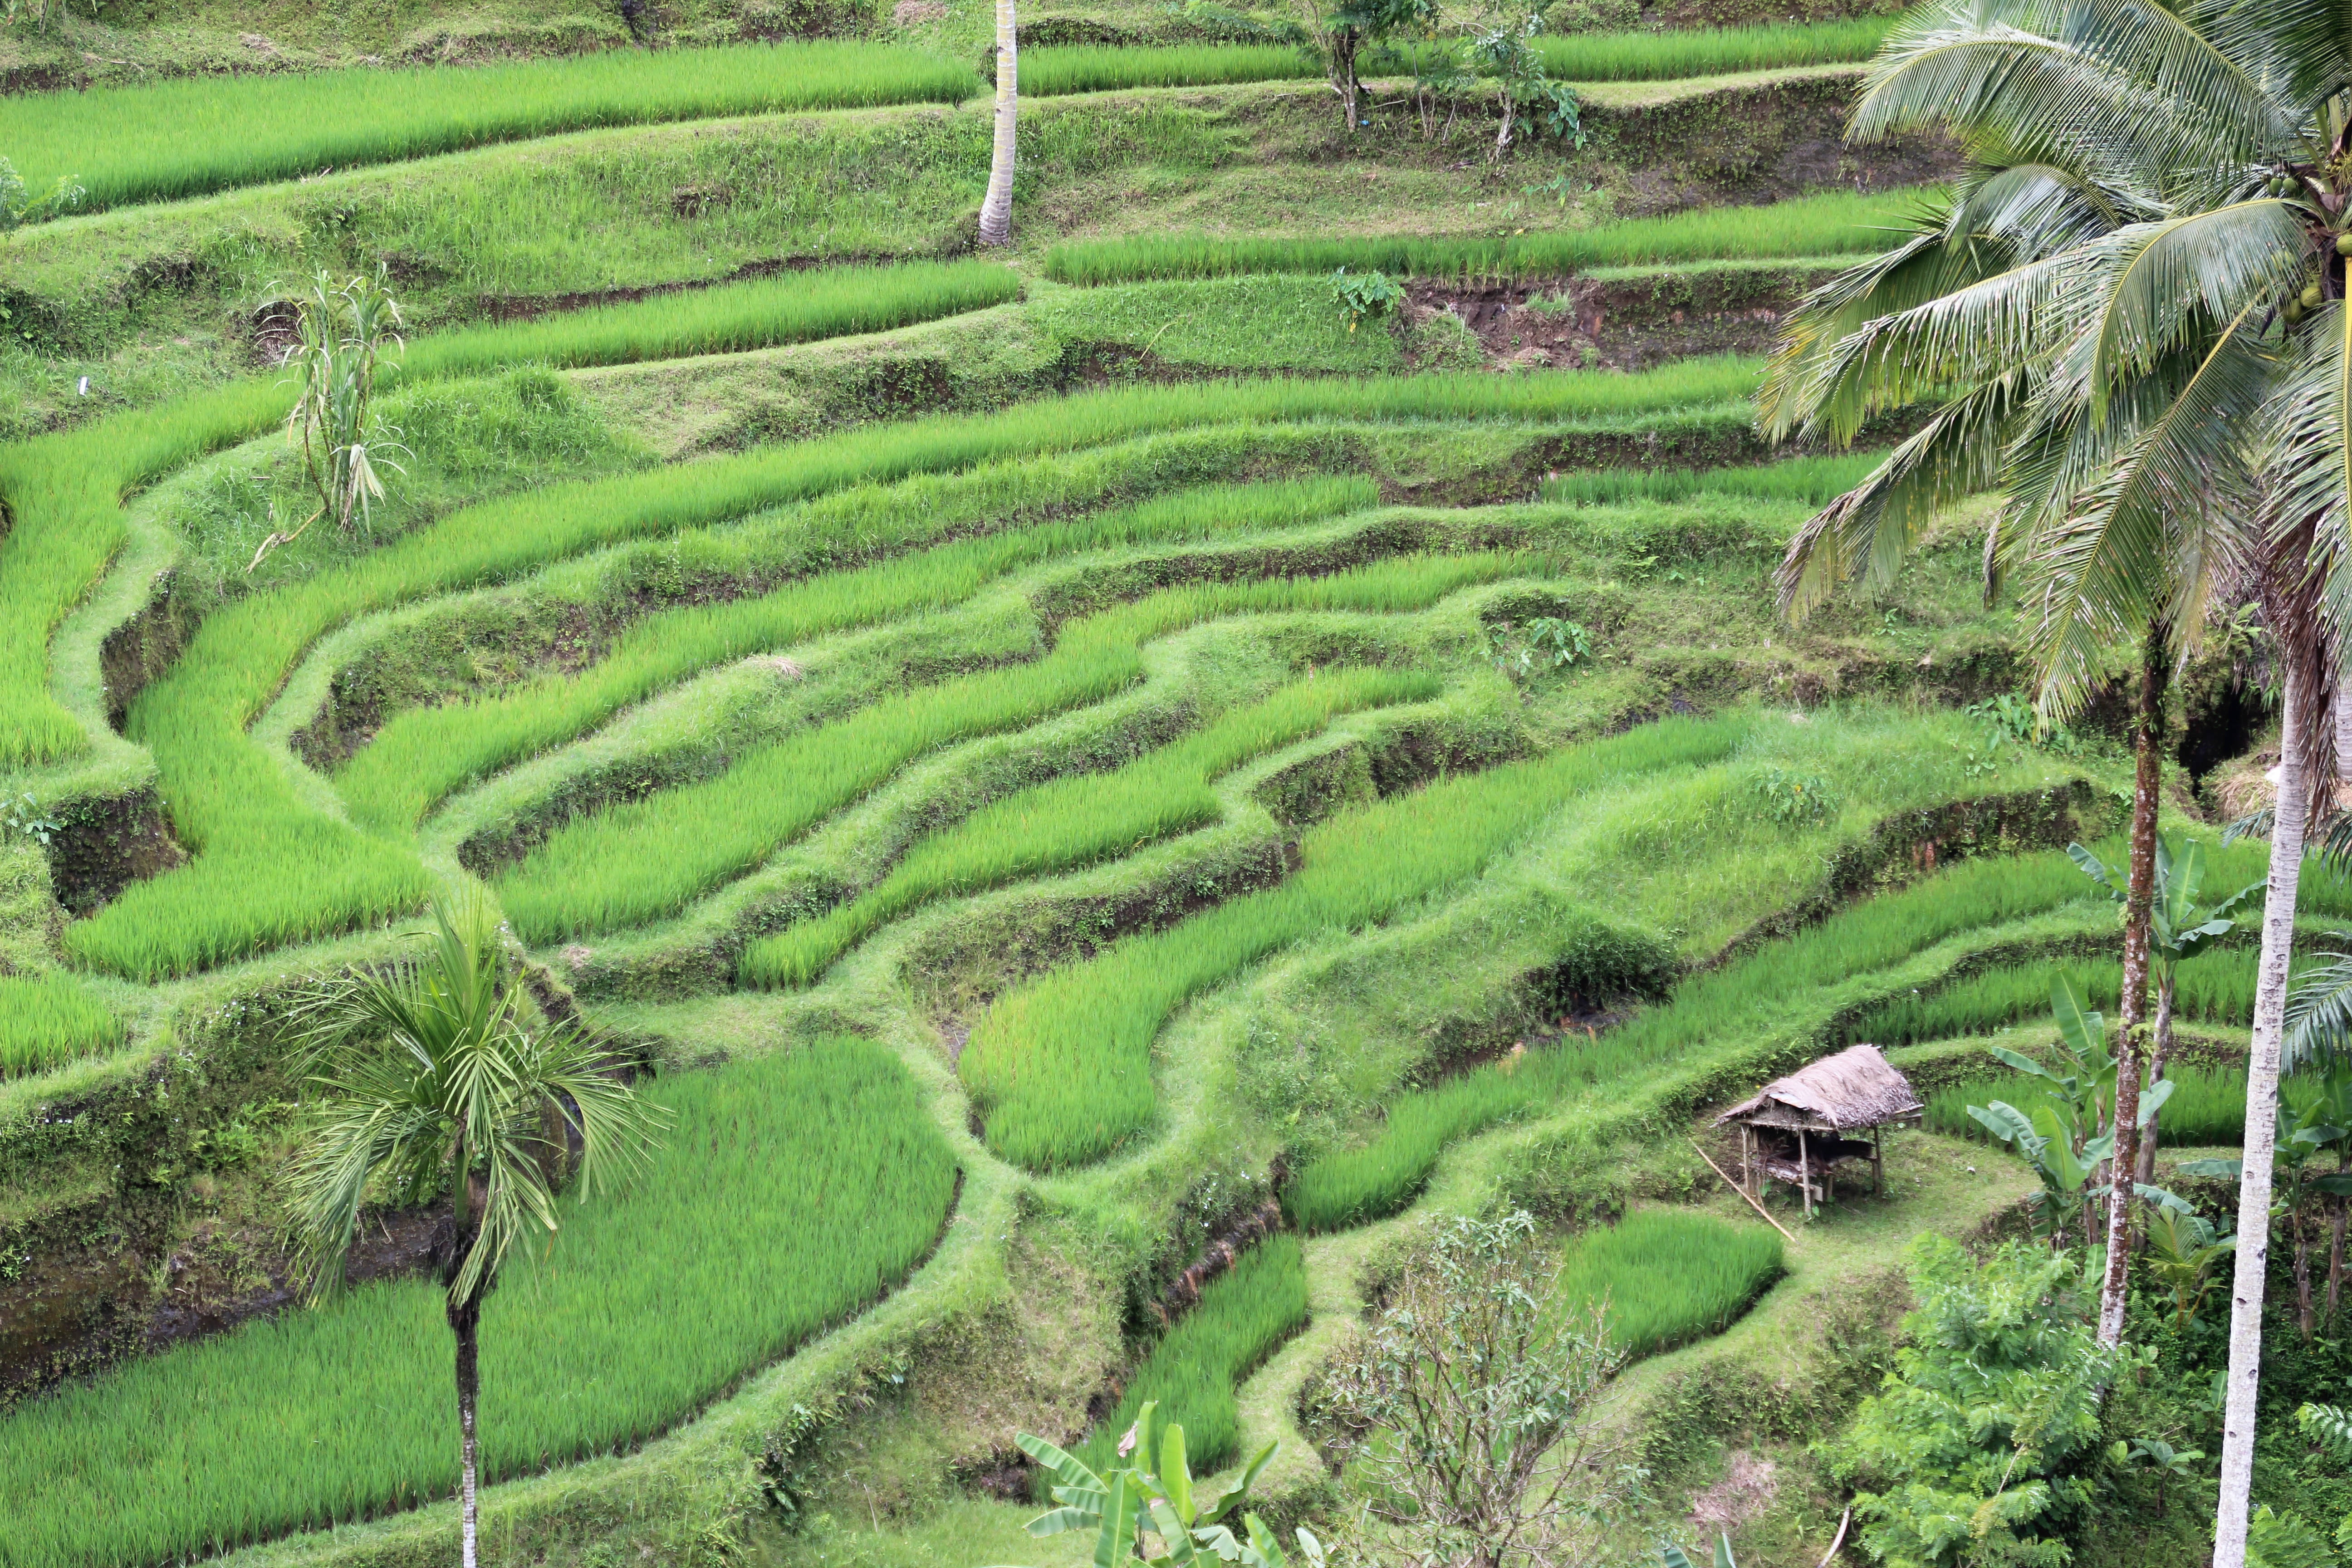
landscape, field, soil, botany, agriculture, plain, terrace, vegetation, plantation, plateau, ecosystem, paddy field, geographical feature